San Matías–San Carlos Protection Forest

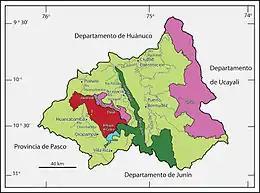
San Matías–San Carlos Protection Forest (in dark green)

The San Matías–San Carlos Protection Forest (Bosque de Protección San Matías-San Carlos) is a national forest situated in Pasco Region, Peru. It is a forest set aside to preserve the soils and to protect infrastructure, towns, and agricultural grounds against the effects of the water erosion, huaycos, streams or floods. It lies within the Peruvian Yungas and Ucayali moist forests ecoregions.